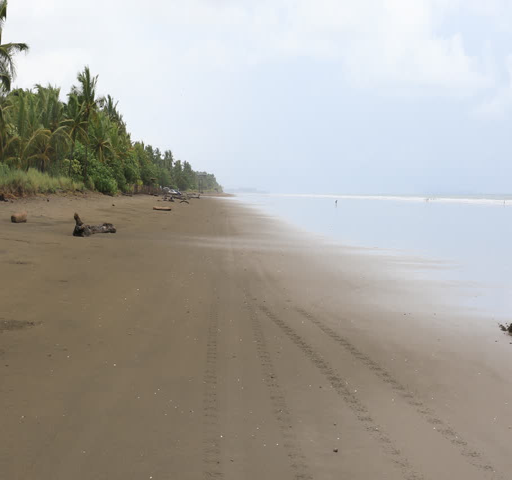
in this month tourists have fun walking on the longest beach also with low tide